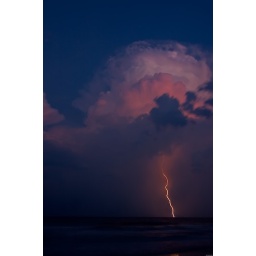
Lightning strikes off over the ocean off Surfside Beach, South Carolina, as the last rays of the sunset paint the cloud tops.